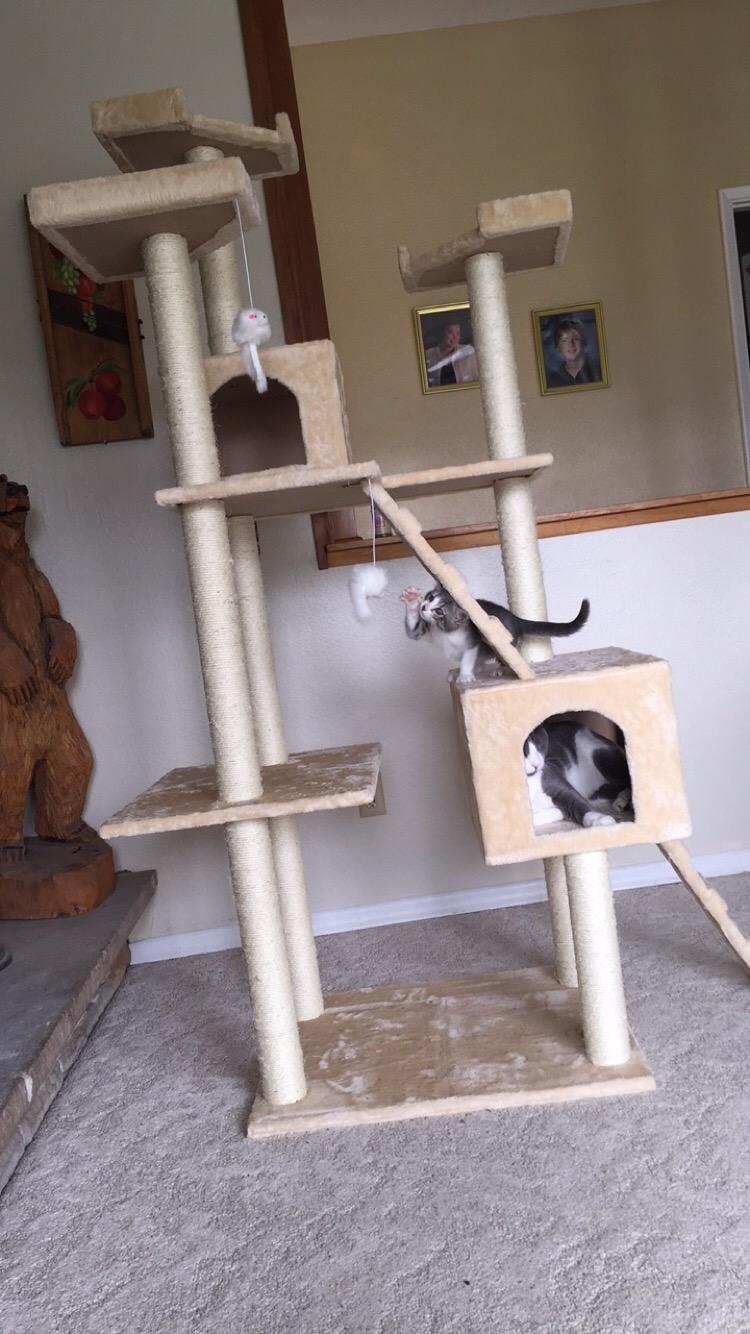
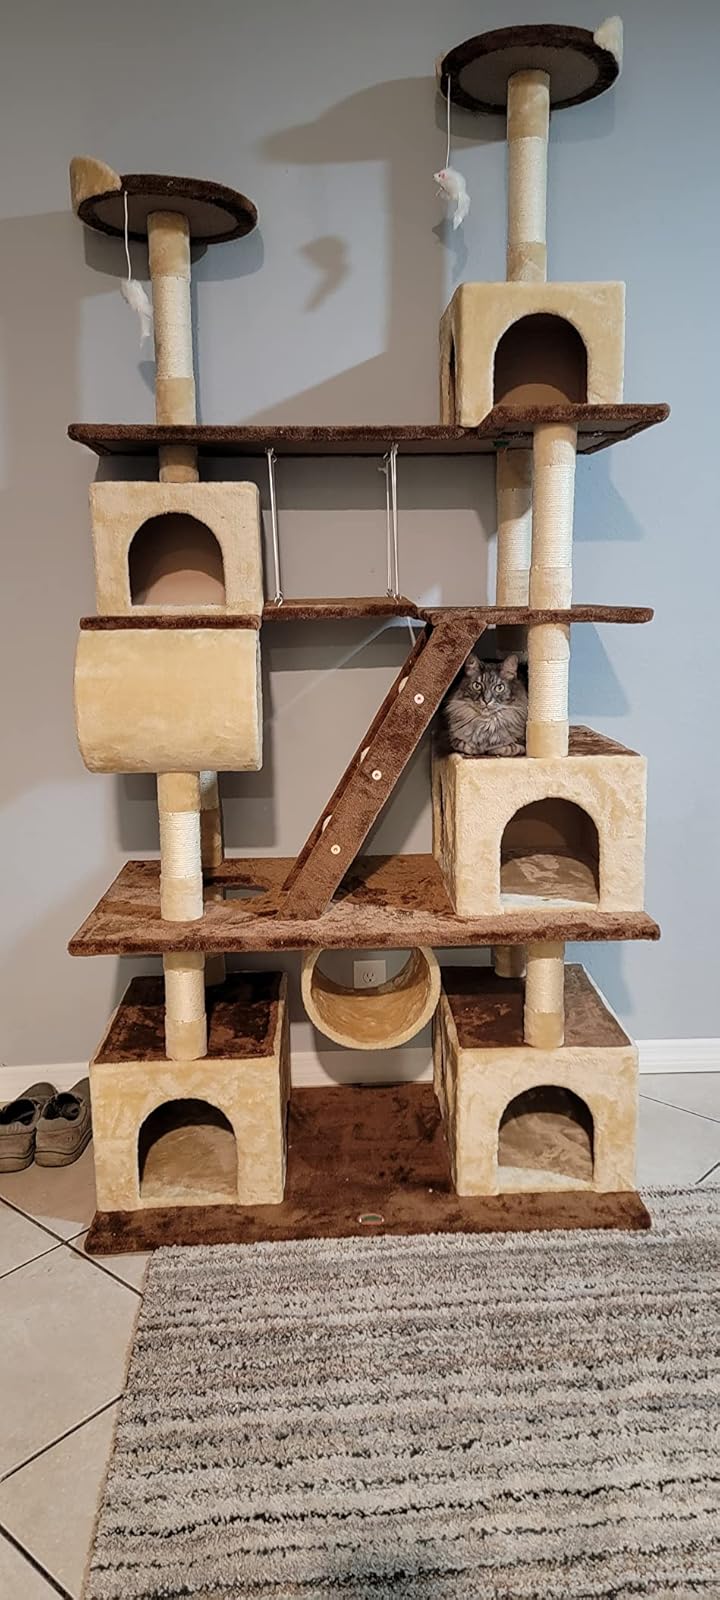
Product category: items_cat tree
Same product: no